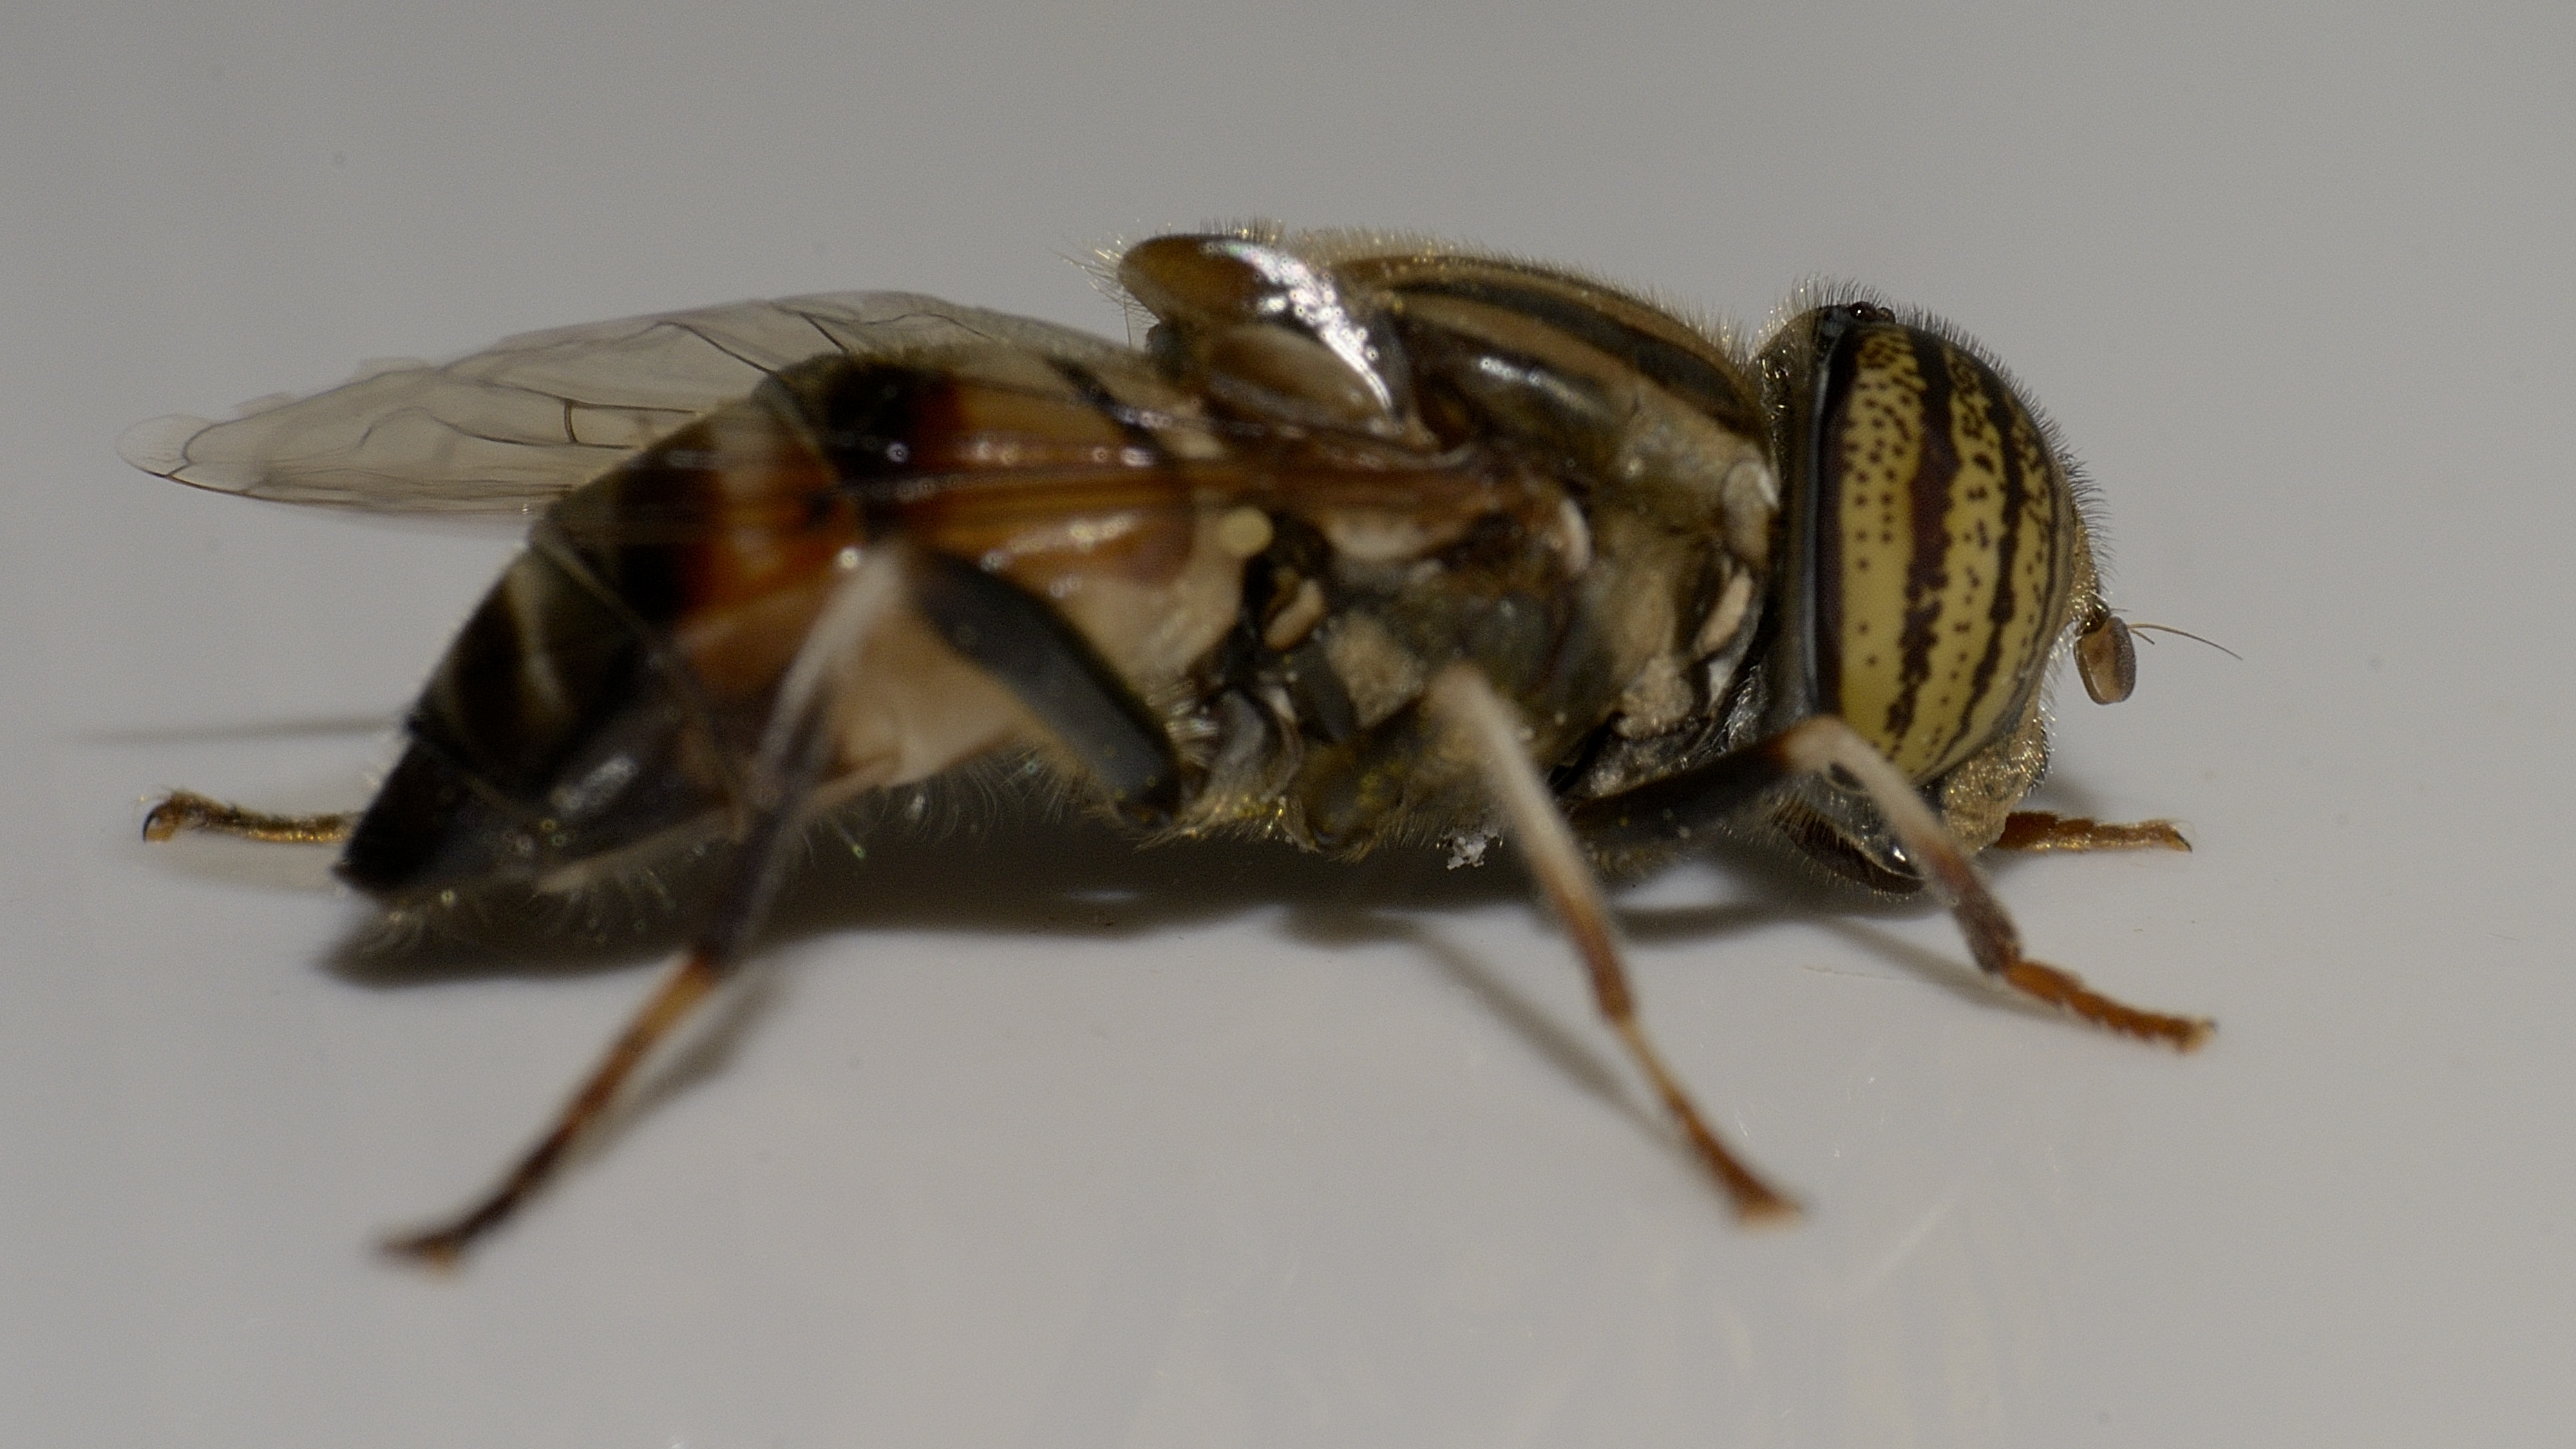
photography, fly, insect, fauna, invertebrate, close up, mosca, pest, macro photography, arthropod, membrane winged insect